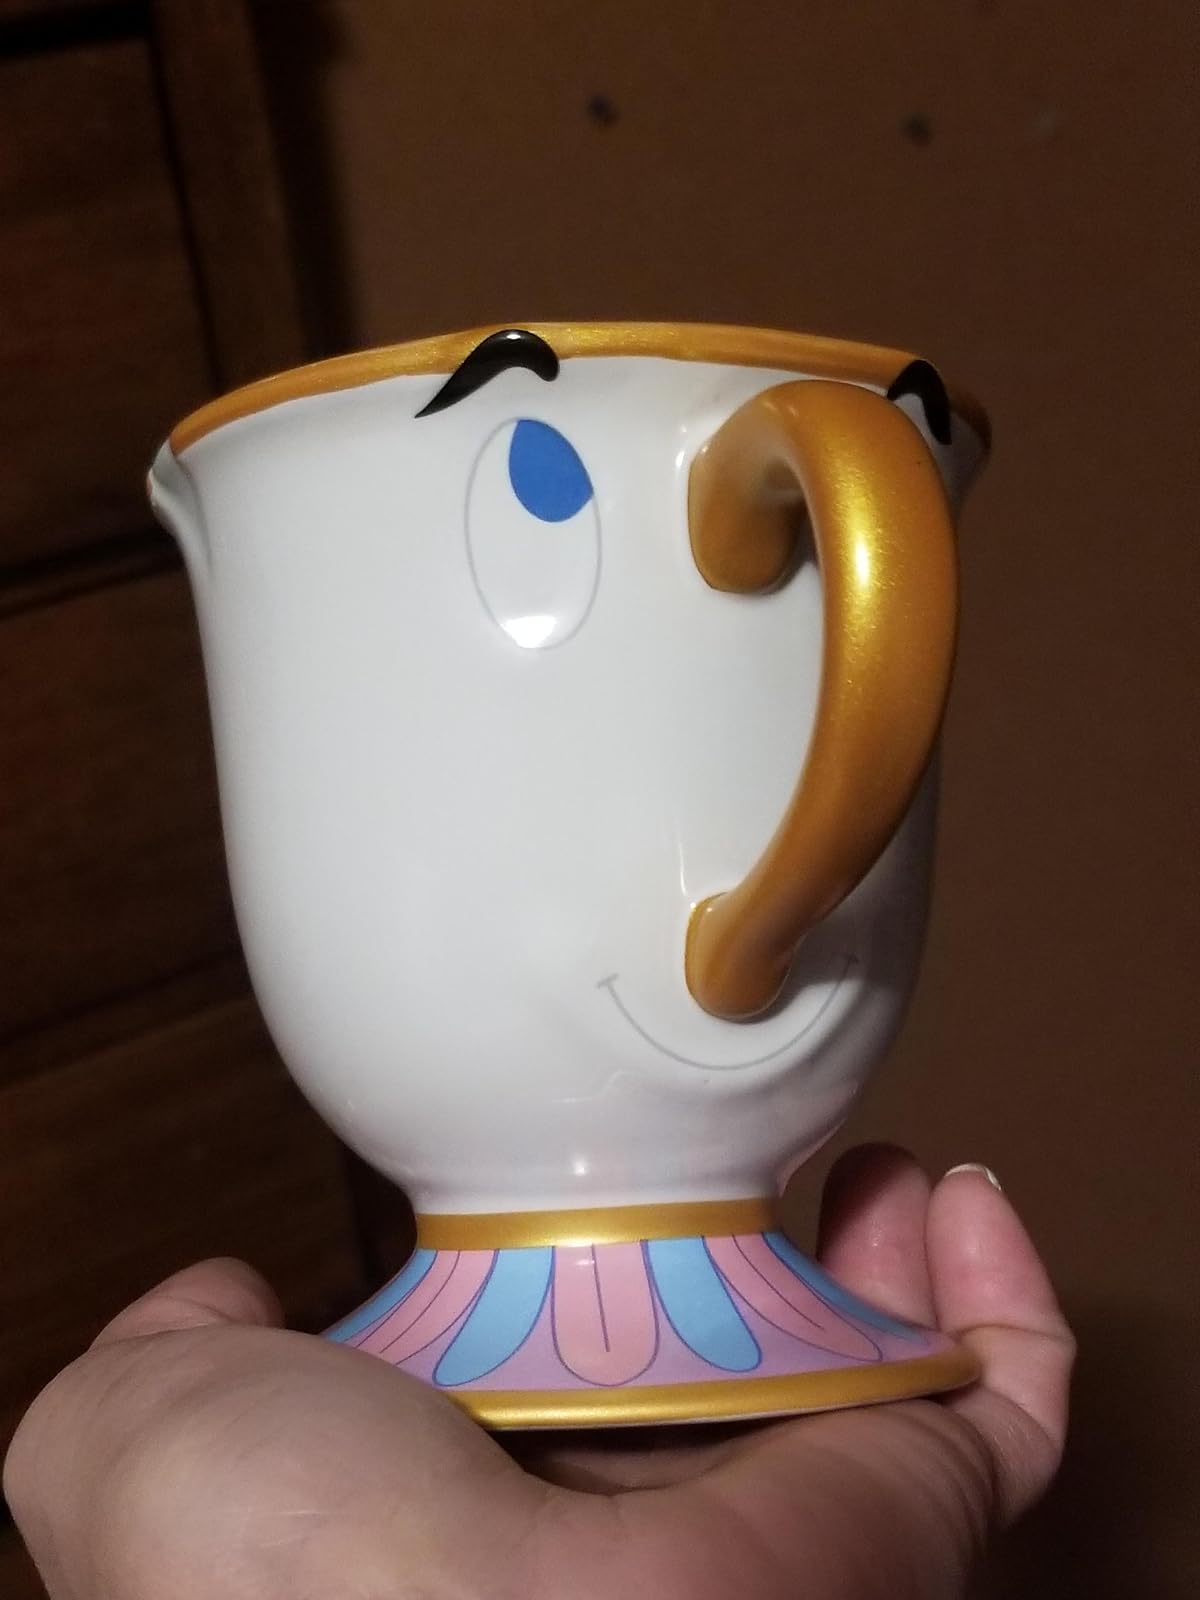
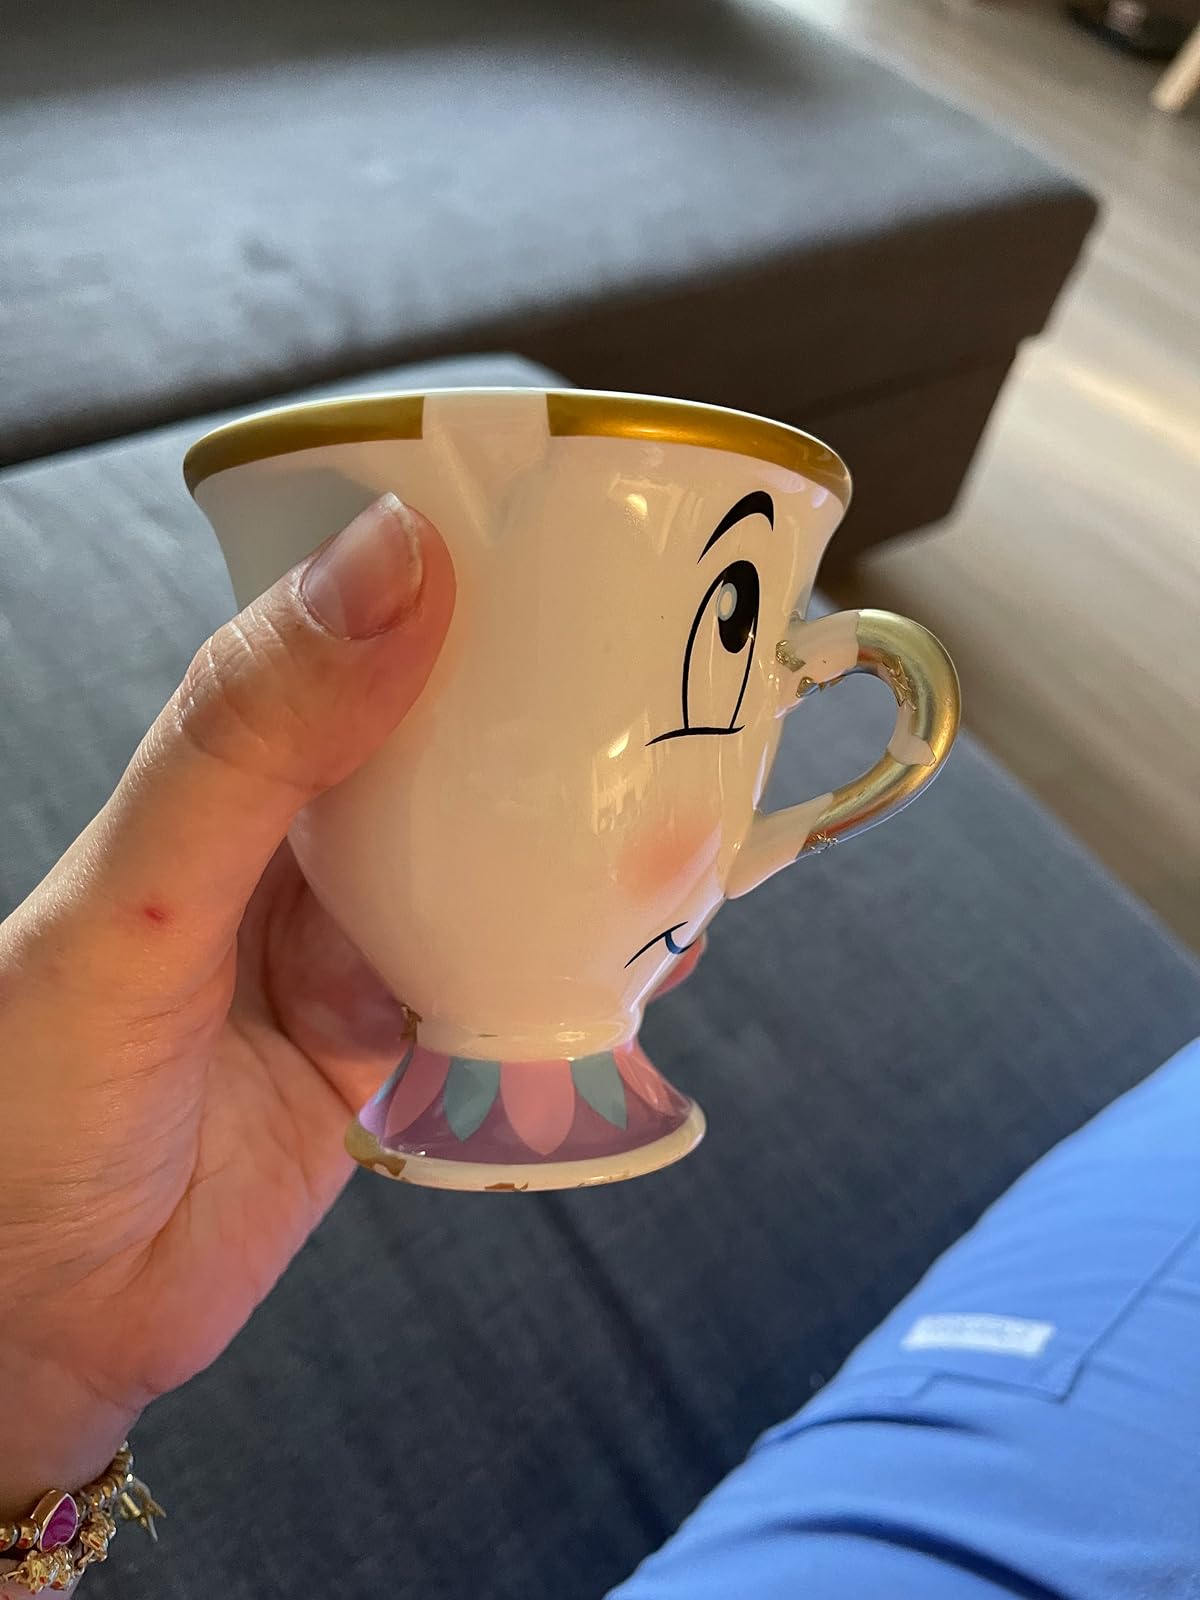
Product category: items_mug
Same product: no